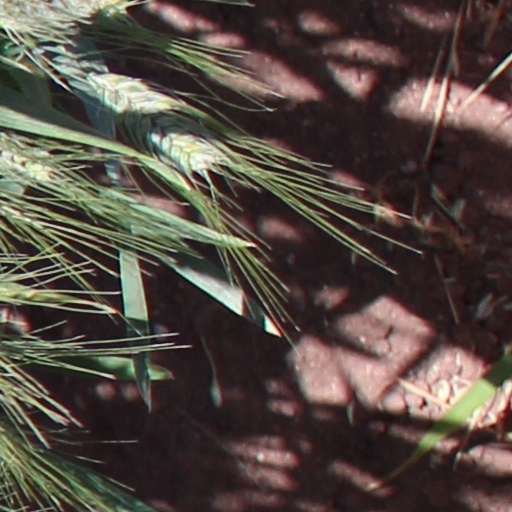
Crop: wheat